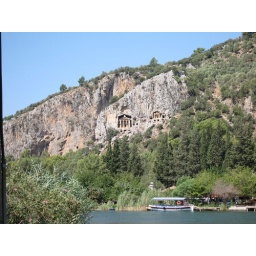
Caunos, rock tombs by river side